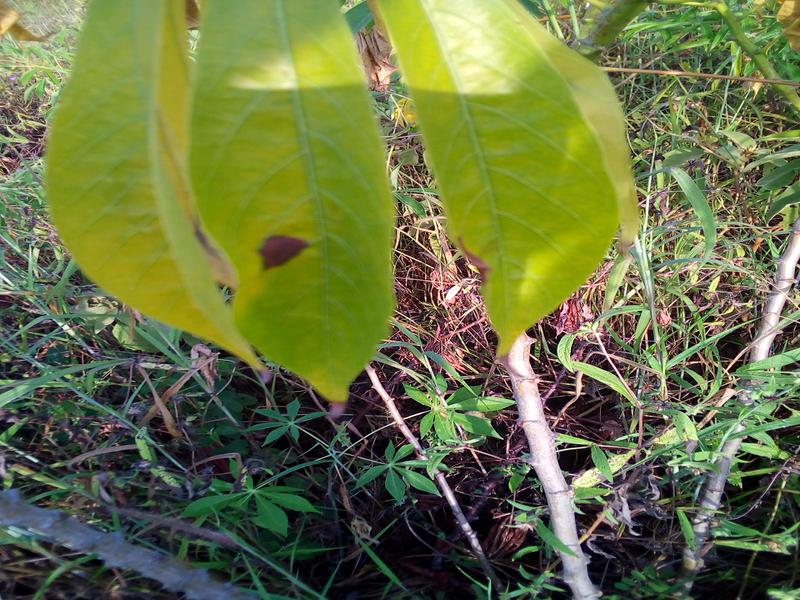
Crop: cassava
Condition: bacterial_blight